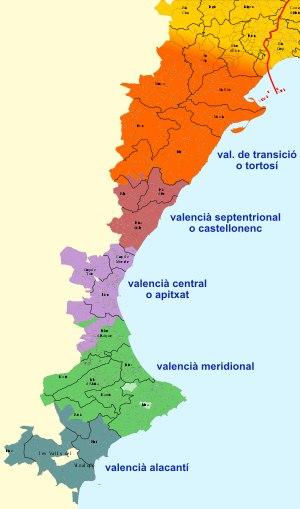
Le valencien méridional est un sous-dialecte du valencien parlé au sud de la province de Valence et dans les régions septentrionales de la province d'Alicante. Il est délimité au nord par le valencien central ou apitxat, au sud par le valencien alicantin, avec lesquels il partage certains traits et entre lesquels il fait transition, tandis qu'à l'ouest se trouve la frontière linguistique avec les parlers churros, manchois ou, plus au sud, murciens. Ce dialecte a traditionnellement bénéficié d’une représentation positive, à la différence du valencien central par exemple, et ses caractéristiques phonétiques, relativement riches, sont fréquemment prises comme référence du valencien général.
Le catalan occidental est un groupe dialectal de la langue catalane, parlé dans l'ouest de la Catalogne, à la Frange d'Aragon, en Andorre et dans une grande partie de l'ancien territoire du Royaume de Valence. Il se différencie principalement du catalan oriental, qui réunit les autres variantes de la langue, par l'absence de neutralisation dans le système vocalique atone. Ainsi, le catalan oriental neutralise /a/ et /e/ atones en /ə/, ainsi que /o/ et /u/ atones en /u/, alors que l'occidental maintient l'opposition dans les deux cas.